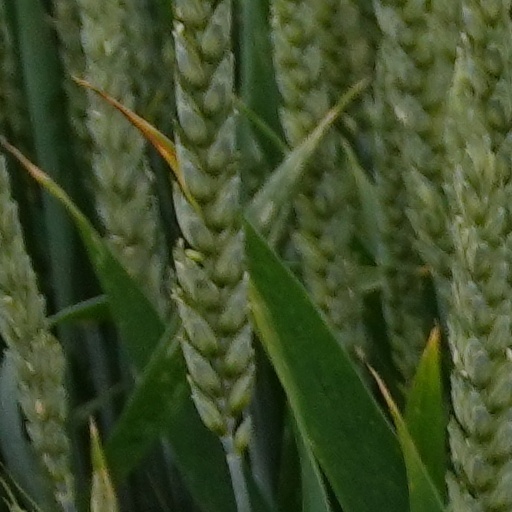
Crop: wheat